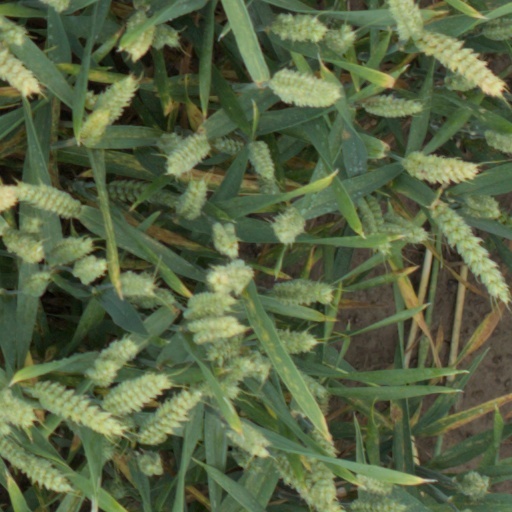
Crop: wheat